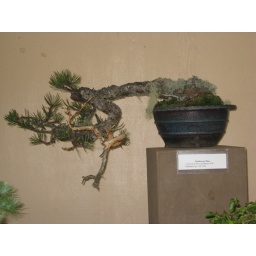
This tree is 340 years old, but I doubt it's been in that pot the entire time.